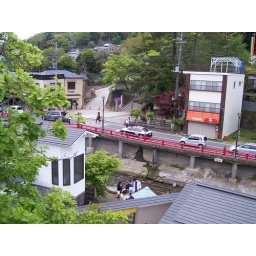
A street along the river in Shuzenji located in the Shizuoka Prefecture in Japan. May, 2006.